Platon Zubov

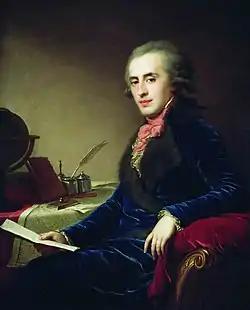
Portrait of Zubov, by Johann Baptist von Lampi the Elder, 1793

Prince Platon Alexandrovich Zubov was the last of Catherine the Great's favourites and the most powerful man in the Russian Empire during the last years of her reign.